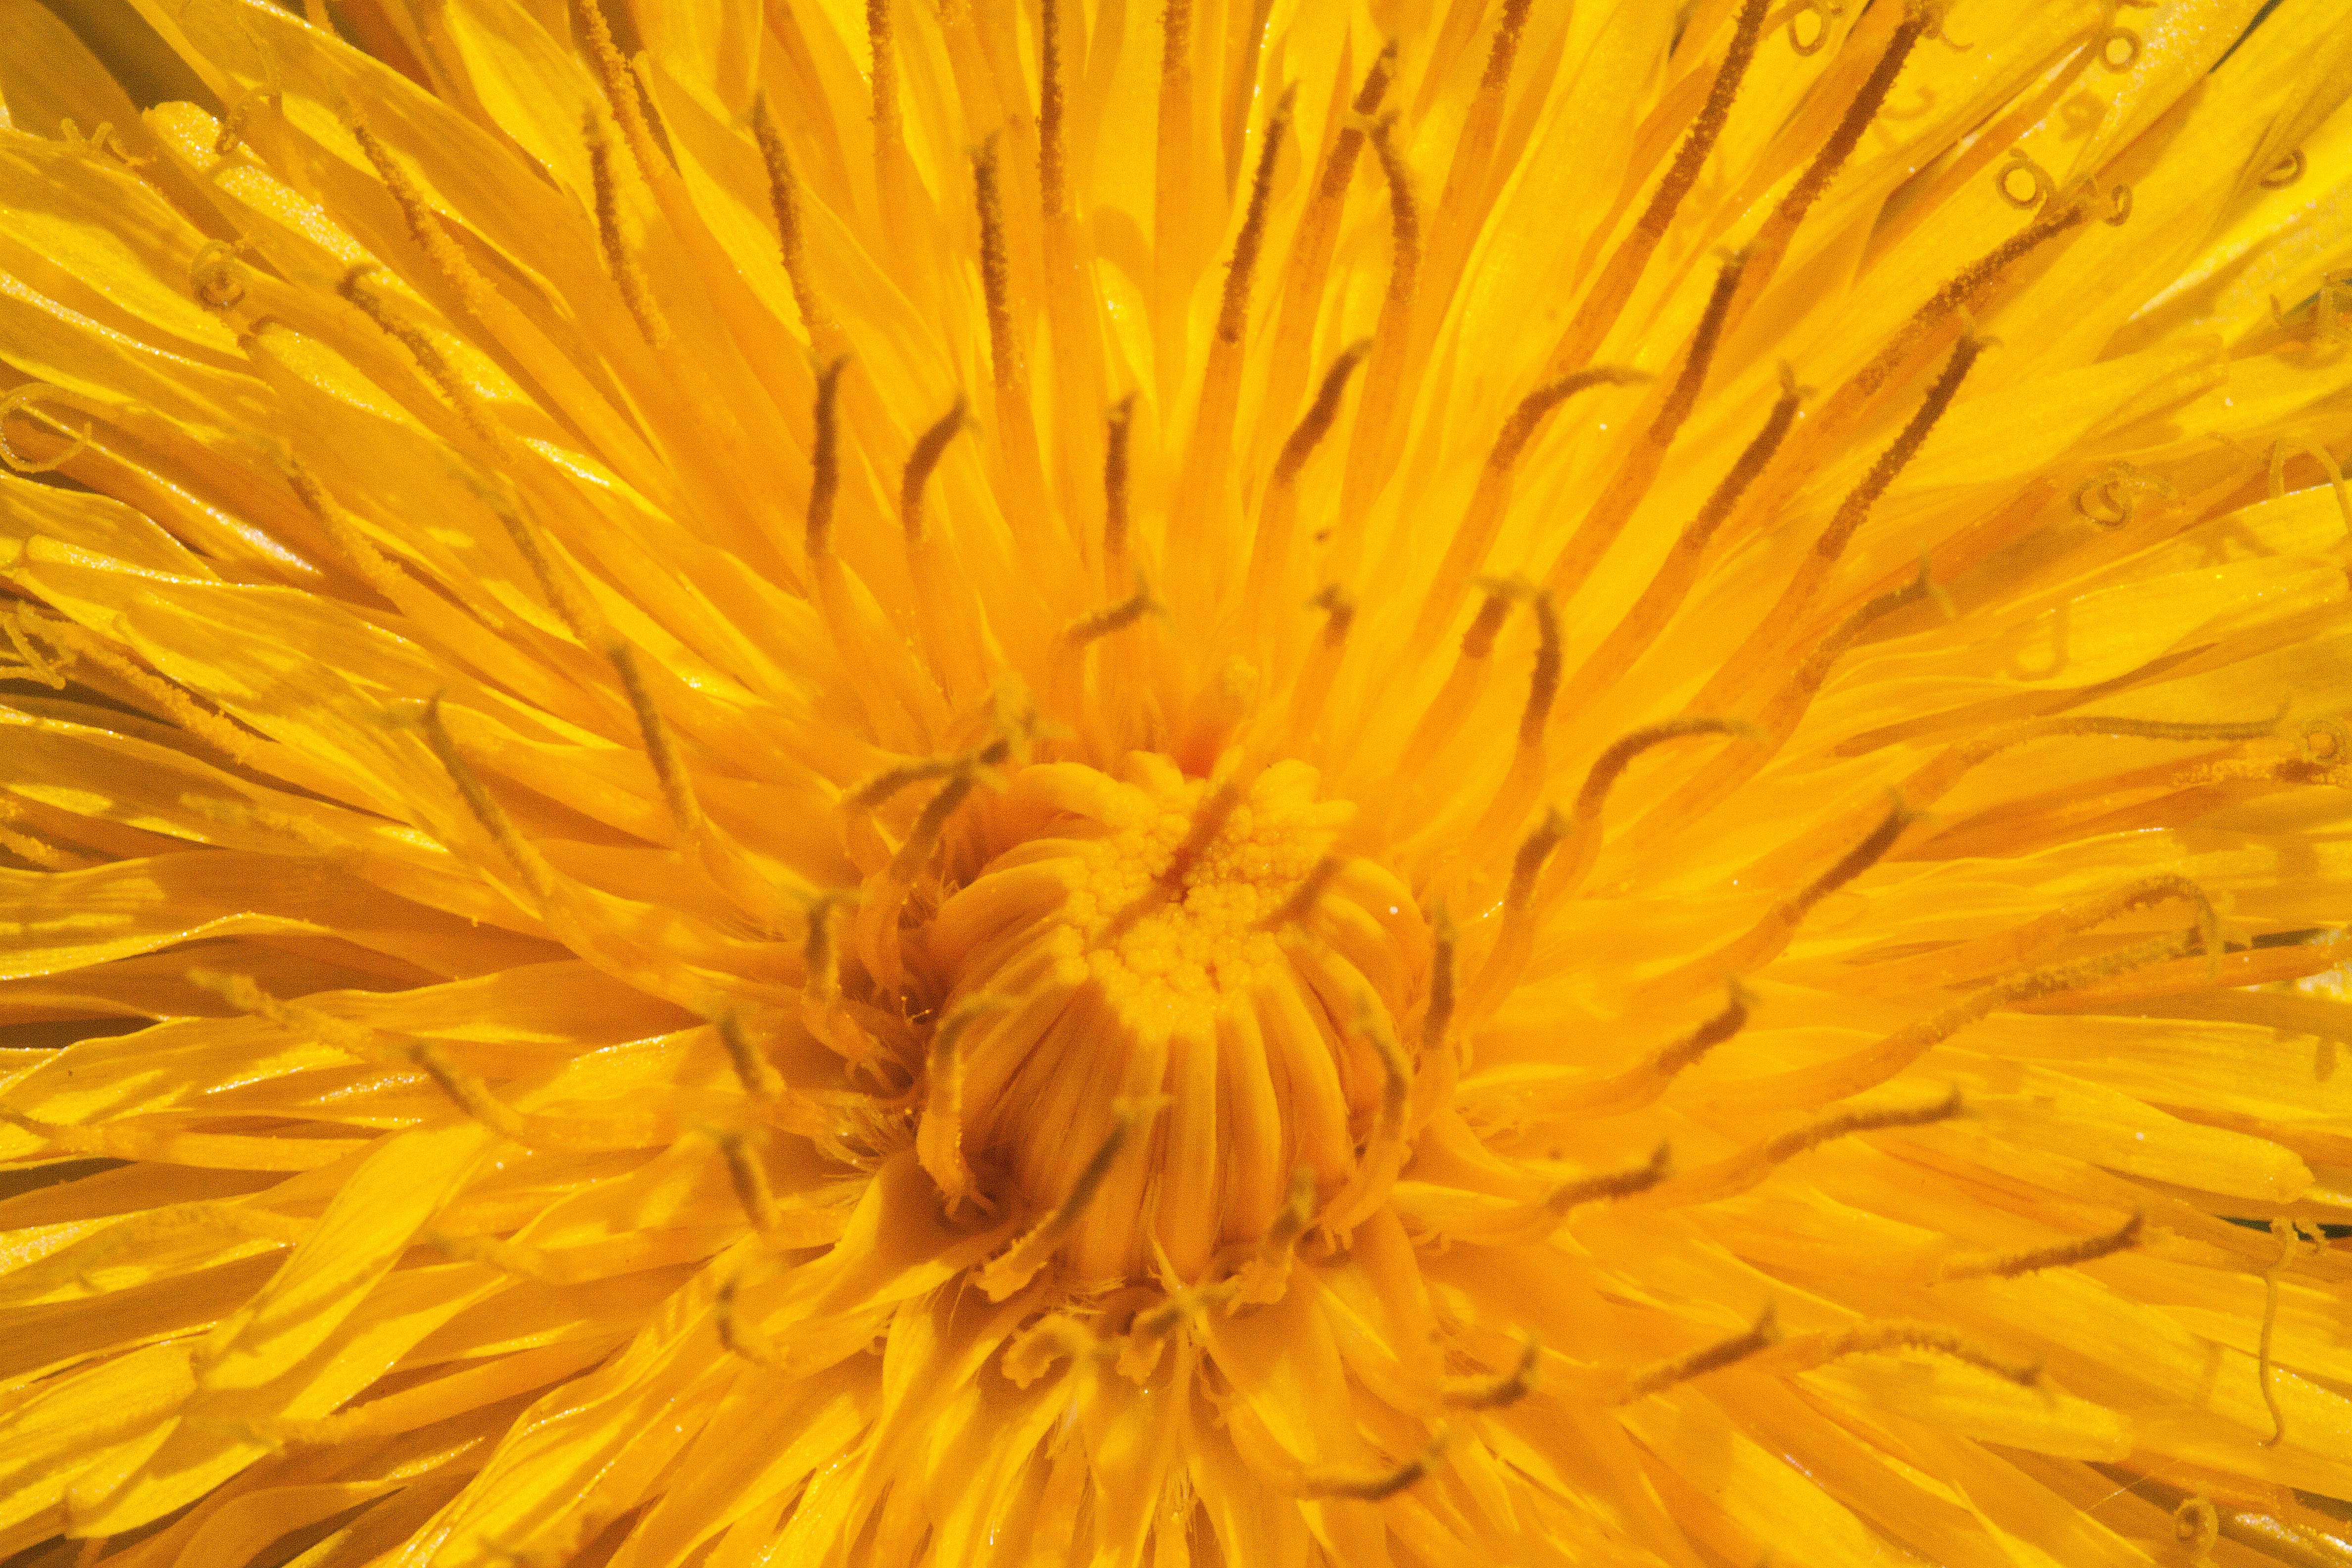
blossom, plant, field, dandelion, flower, petal, bloom, summer, pollen, spring, stamp, macro, yellow, flowers, close up, pointed flower, asteraceae, taraxacum, bees, composites, medicinal plant, macro photography, flowering plant, common dandelion, daisy family, calendula, natural plant, ruderalia, plant stem, land plant, bee pasture plant